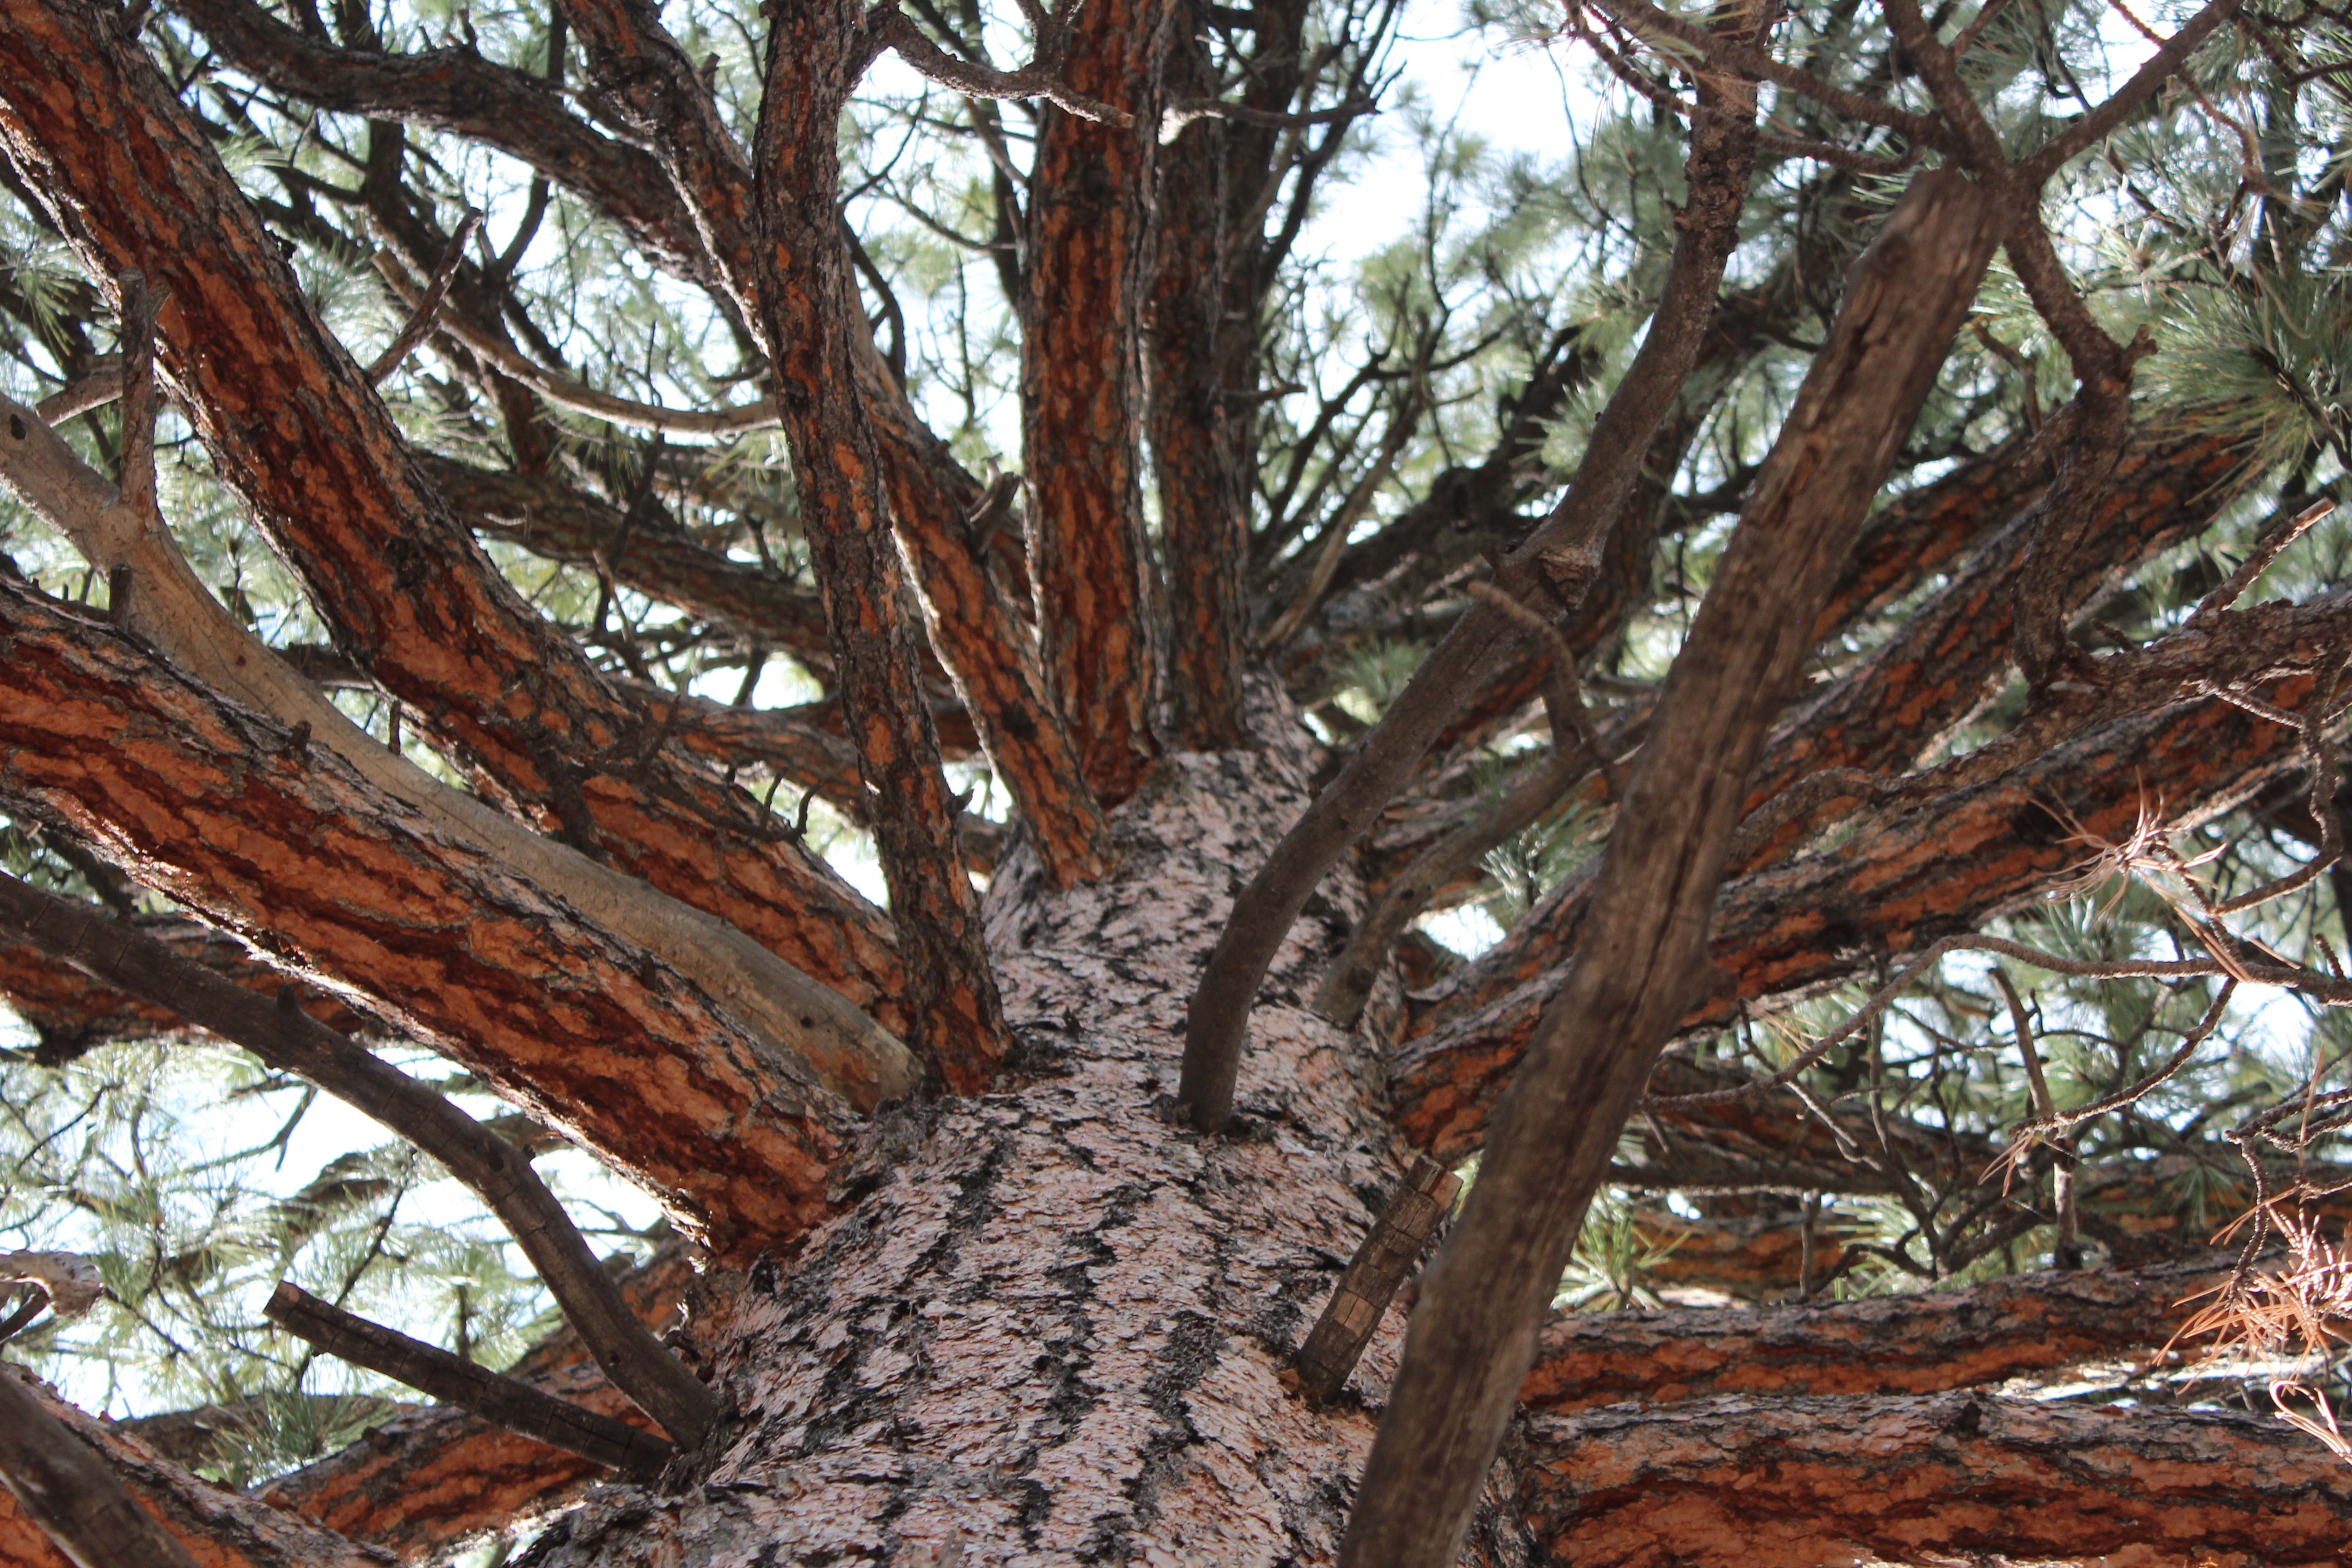
tree, forest, branch, plant, wood, leaf, trunk, jungle, soil, spruce, woodland, habitat, ecosystem, natural environment, woody plant